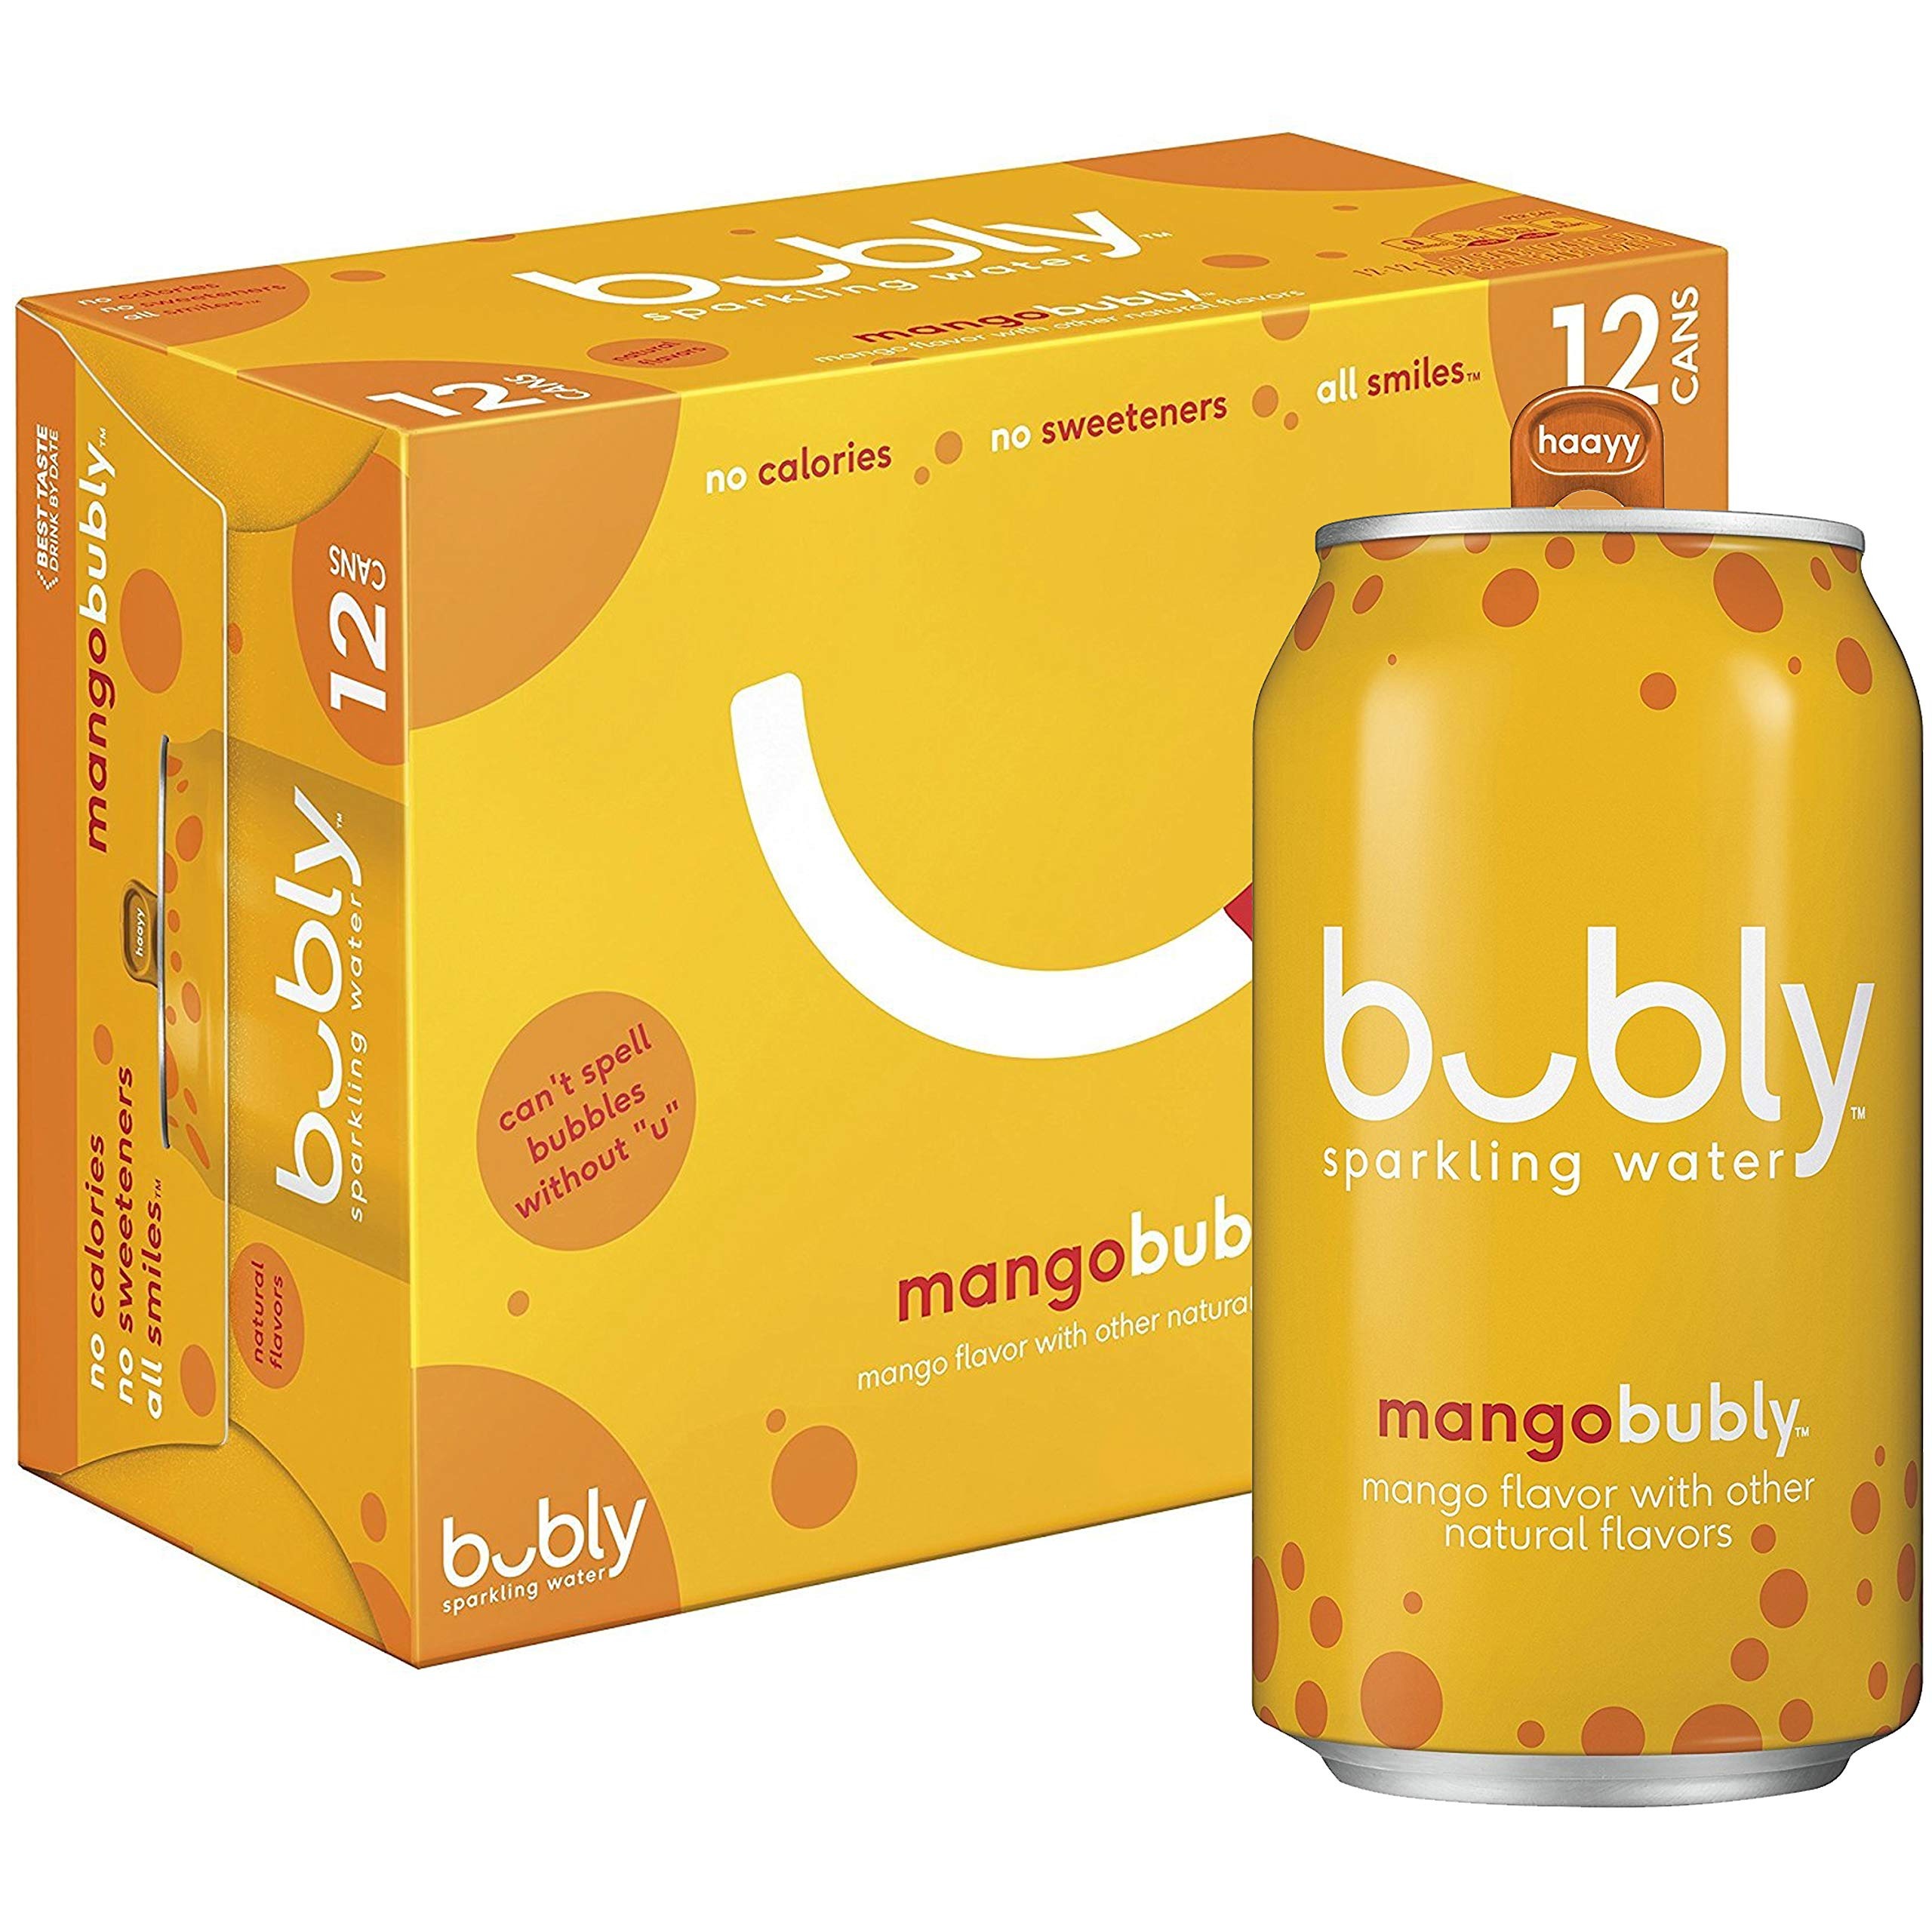
Item Name: bubly Sparkling Water, Mango, 12 Oz Cans (Pack of 12)
Value: 144.0
Unit: Fl Oz

Price: 4.39